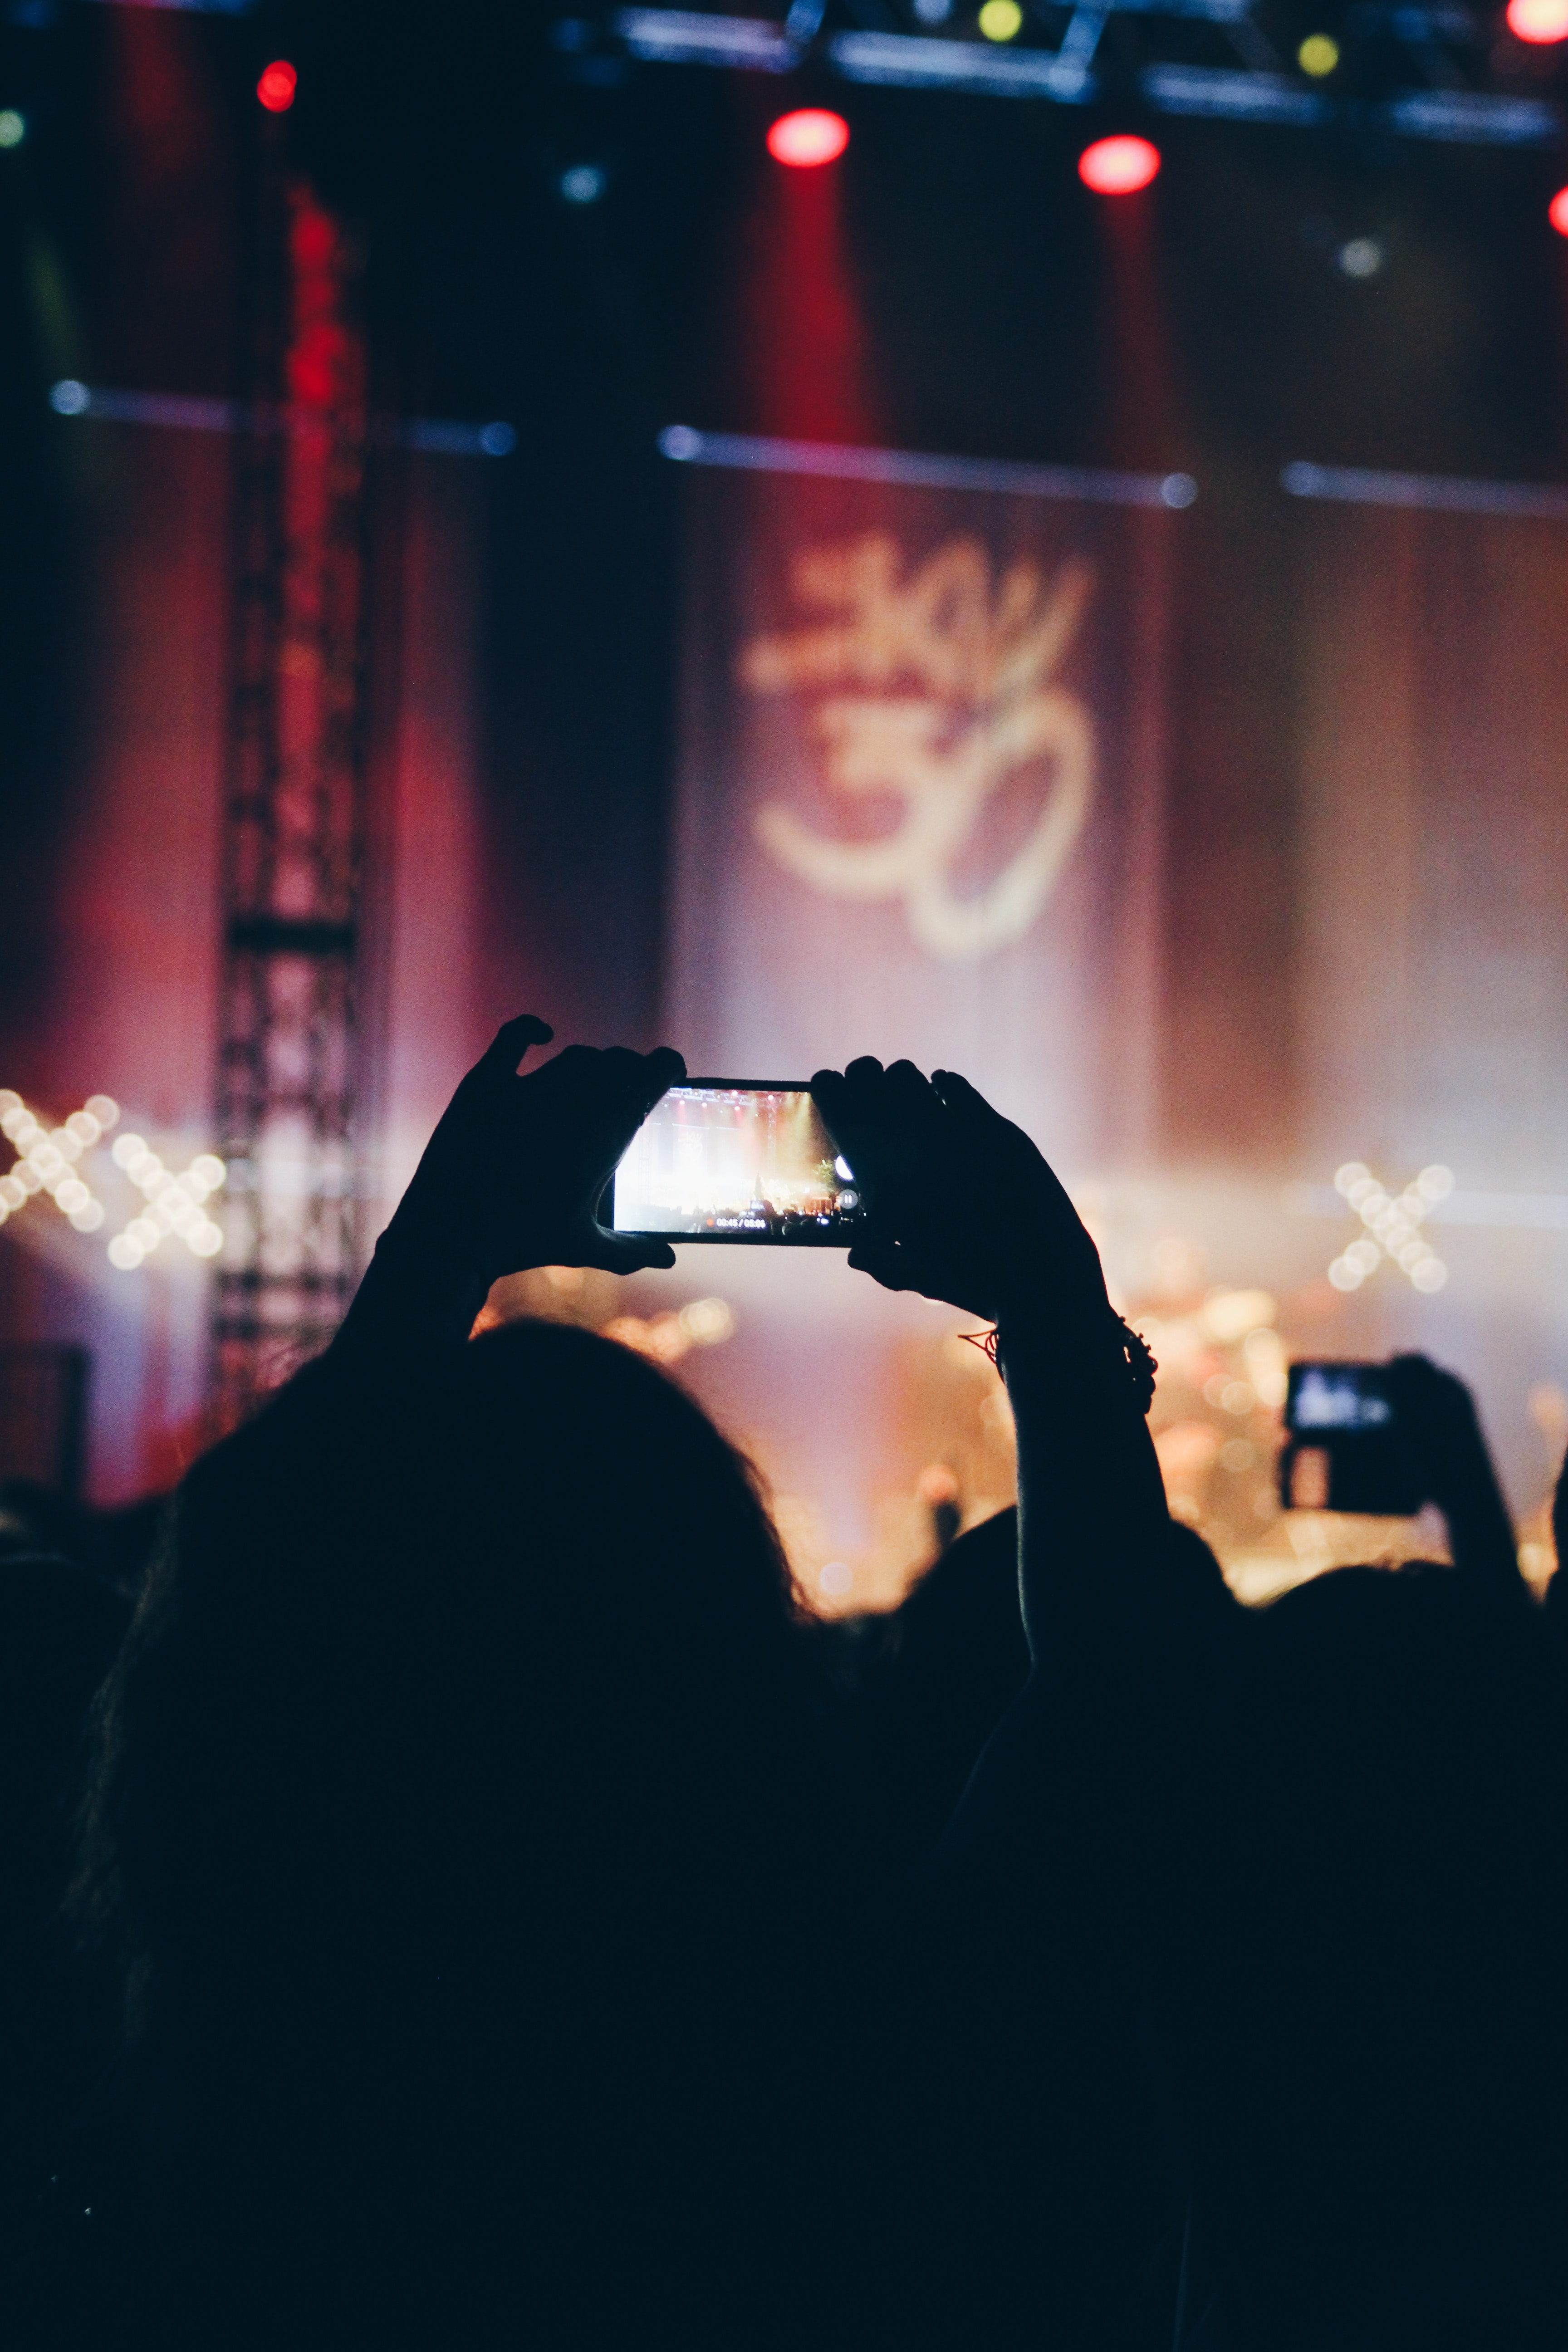
light, darkness, stage, event, lighting, night, performance, concert, computer wallpaper, midnight, scene